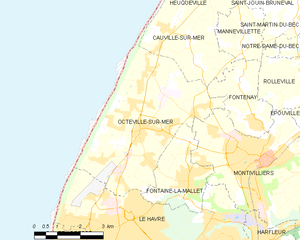
Carte des communes françaises Octeville-sur-Mer